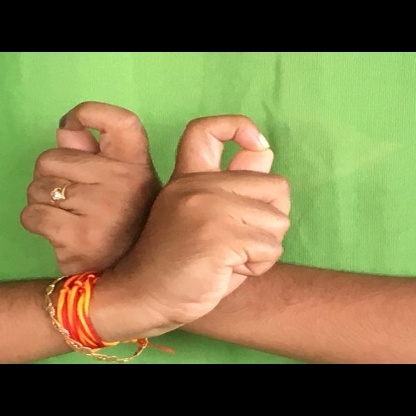
Mudra: Berunda